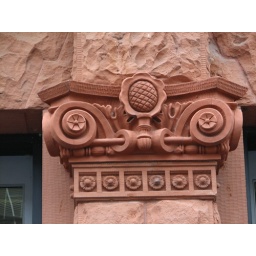
Photo by Cecilia P.-Detail of red clay column capital.